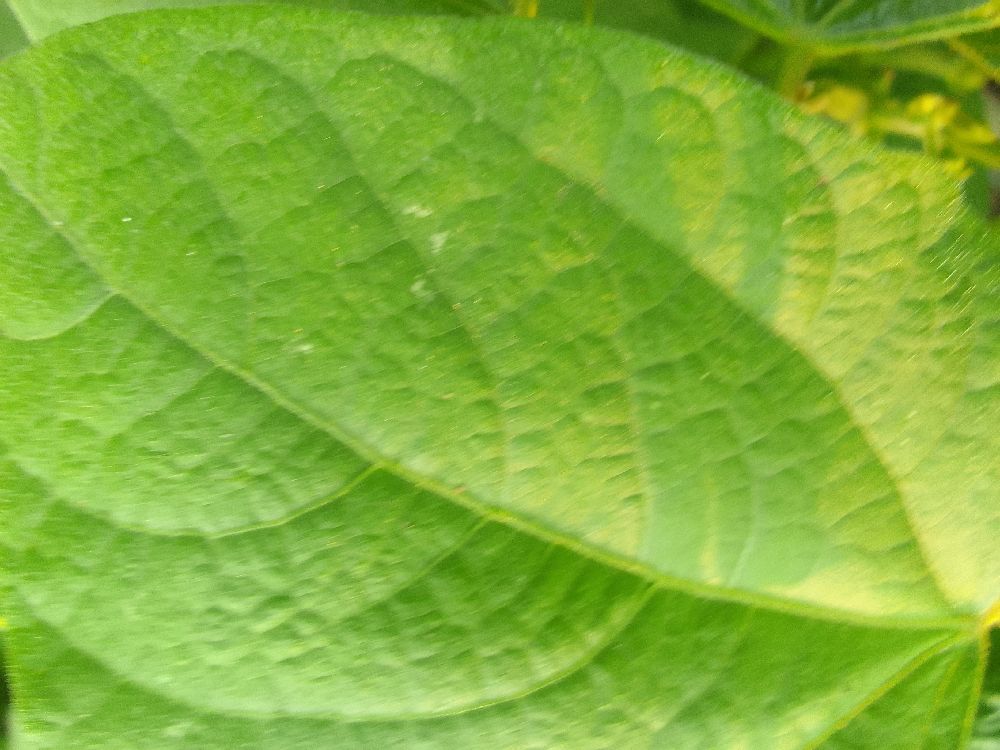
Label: healthy